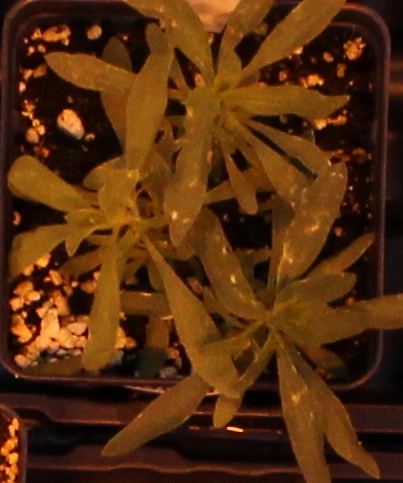
Label: Kochia